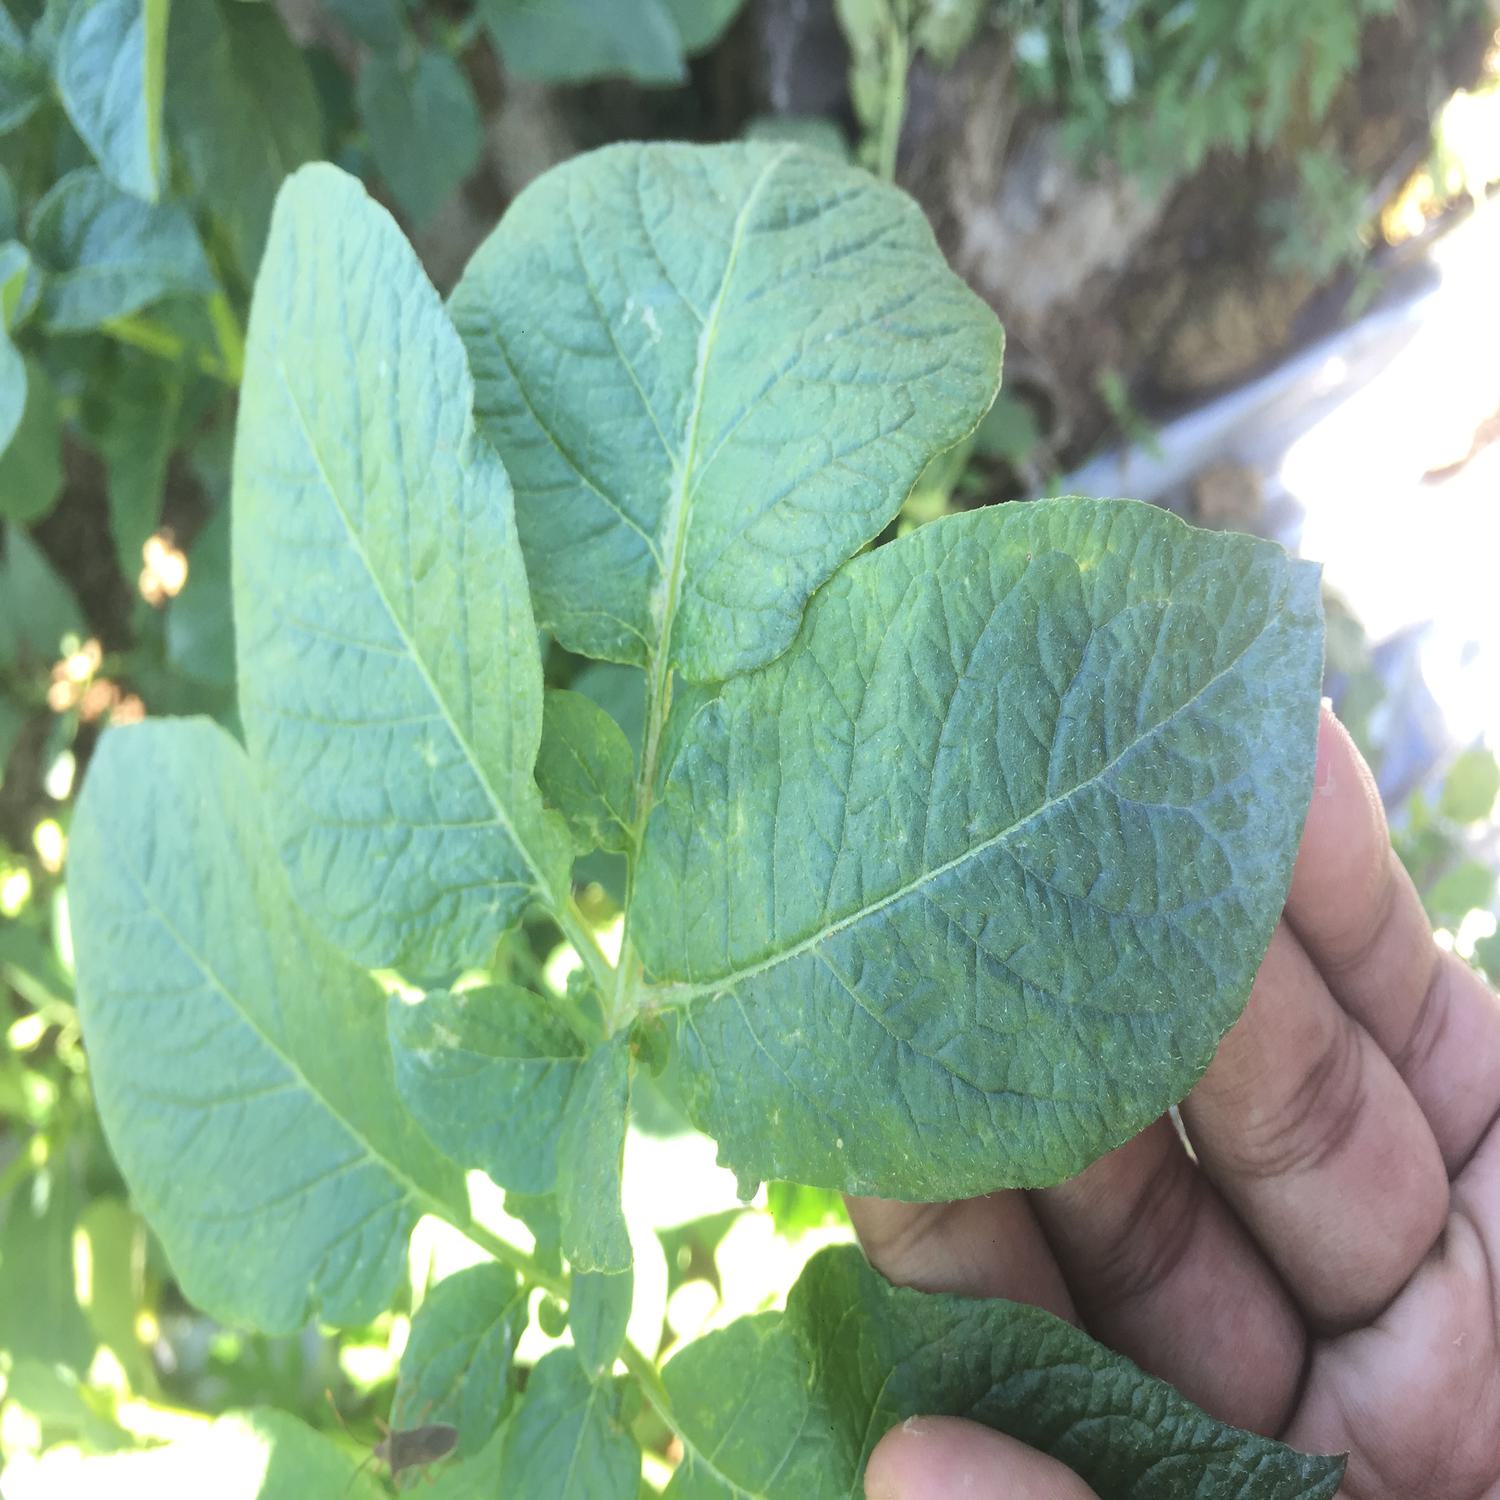
Label: Virus